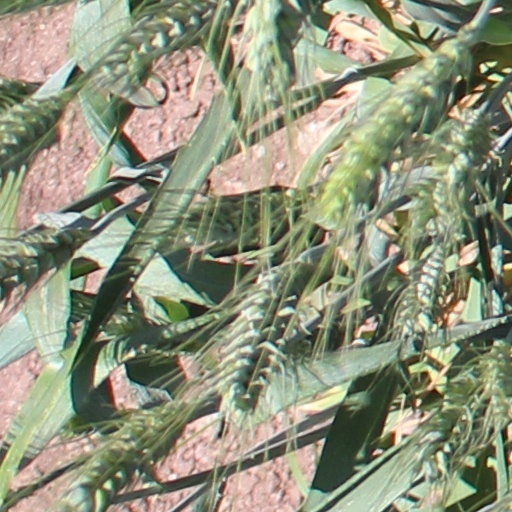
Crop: wheat